Telecommunications in Djibouti

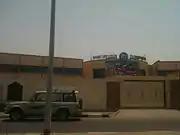
Radio Television of Djibouti headquarters in Djibouti City.

Television broadcast stations: 1 (2002); Radio Television of Djibouti